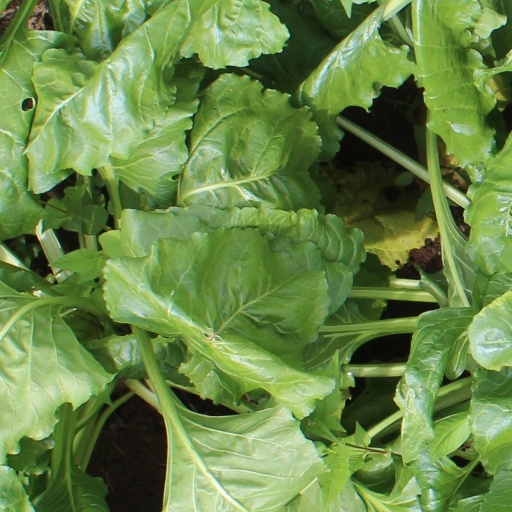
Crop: sugar beet